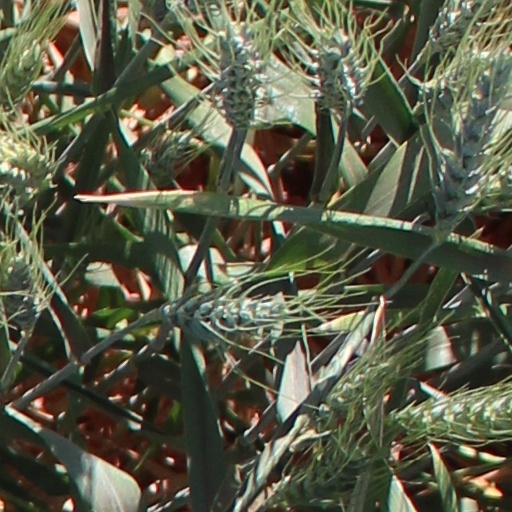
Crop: wheat